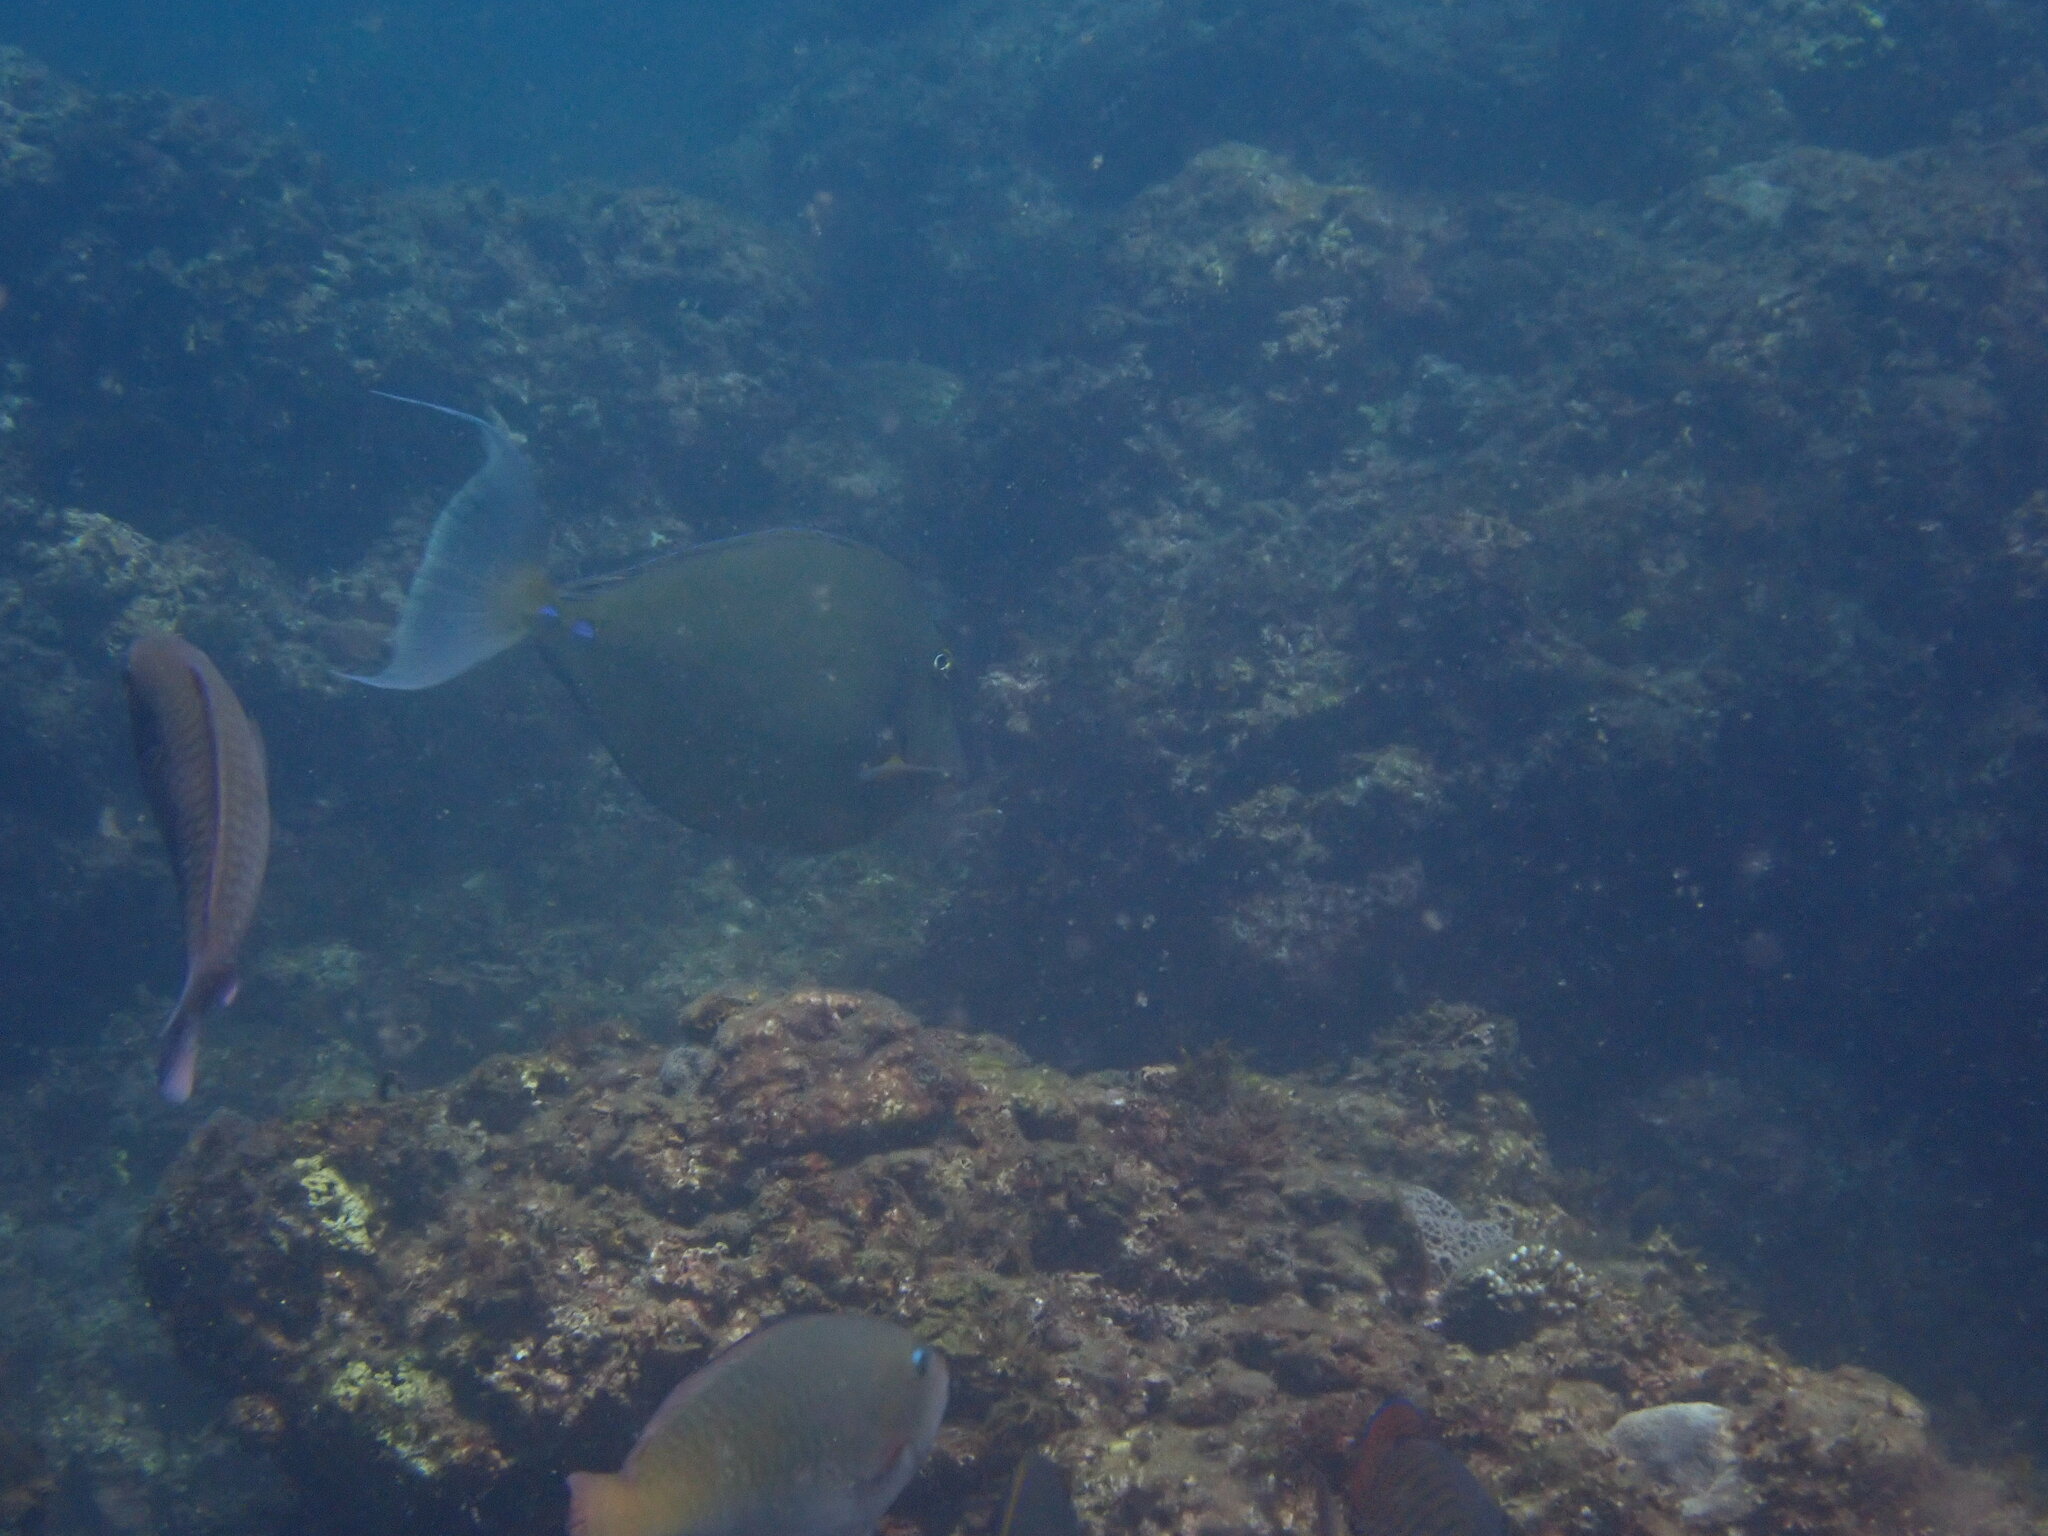
Naso unicornis (Bluespine Unicornfish)